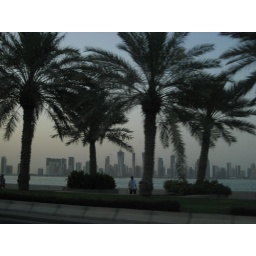
palm trees &amp;amp; buildings near the beach